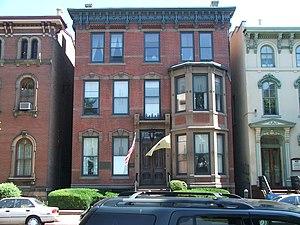
La ville de Trenton est la capitale de l’État du New Jersey, aux États-Unis. Elle est aussi le siège du comté de Mercer. Lors du recensement de 2010, la ville était peuplée de 84 913 habitants.